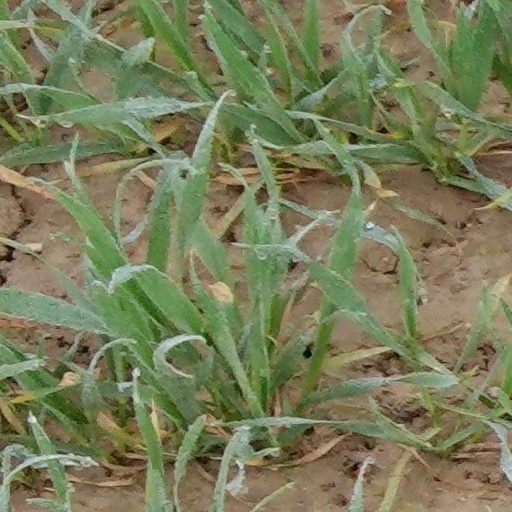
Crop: wheat